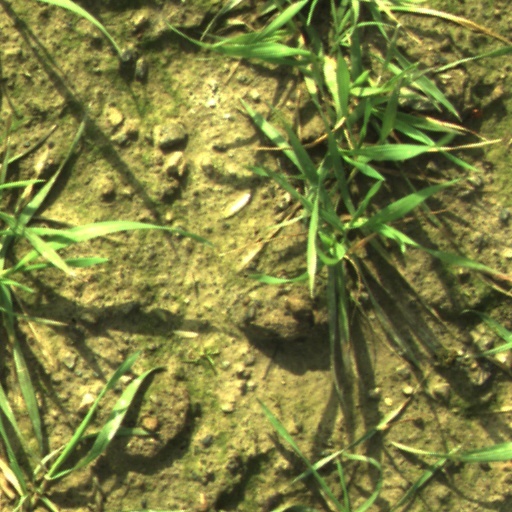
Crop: wheat